Thomas Herbert Johnson

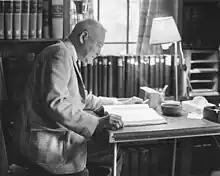
Johnson working in his home study in Lawrenceville, New Jersey

Johnson retired in 1967. That year, "The Lawrentian" wrote of him, "But he is first and foremost a teacher [...] Those of us who are fortunate to know him well all know of the pleasure he takes in his writing and his research. [...] but we know better his pleasure in his classes, his talk of boys who do well [...] his concern for the less-gifted, his encyclopedic knowledge of the language and literature he loves to teach." Vanderbilt characterized Johnson as having "clearly thrived on the alternation between prep-school instruction and the intense concentration demanded of textual and bibliographical scholarship."